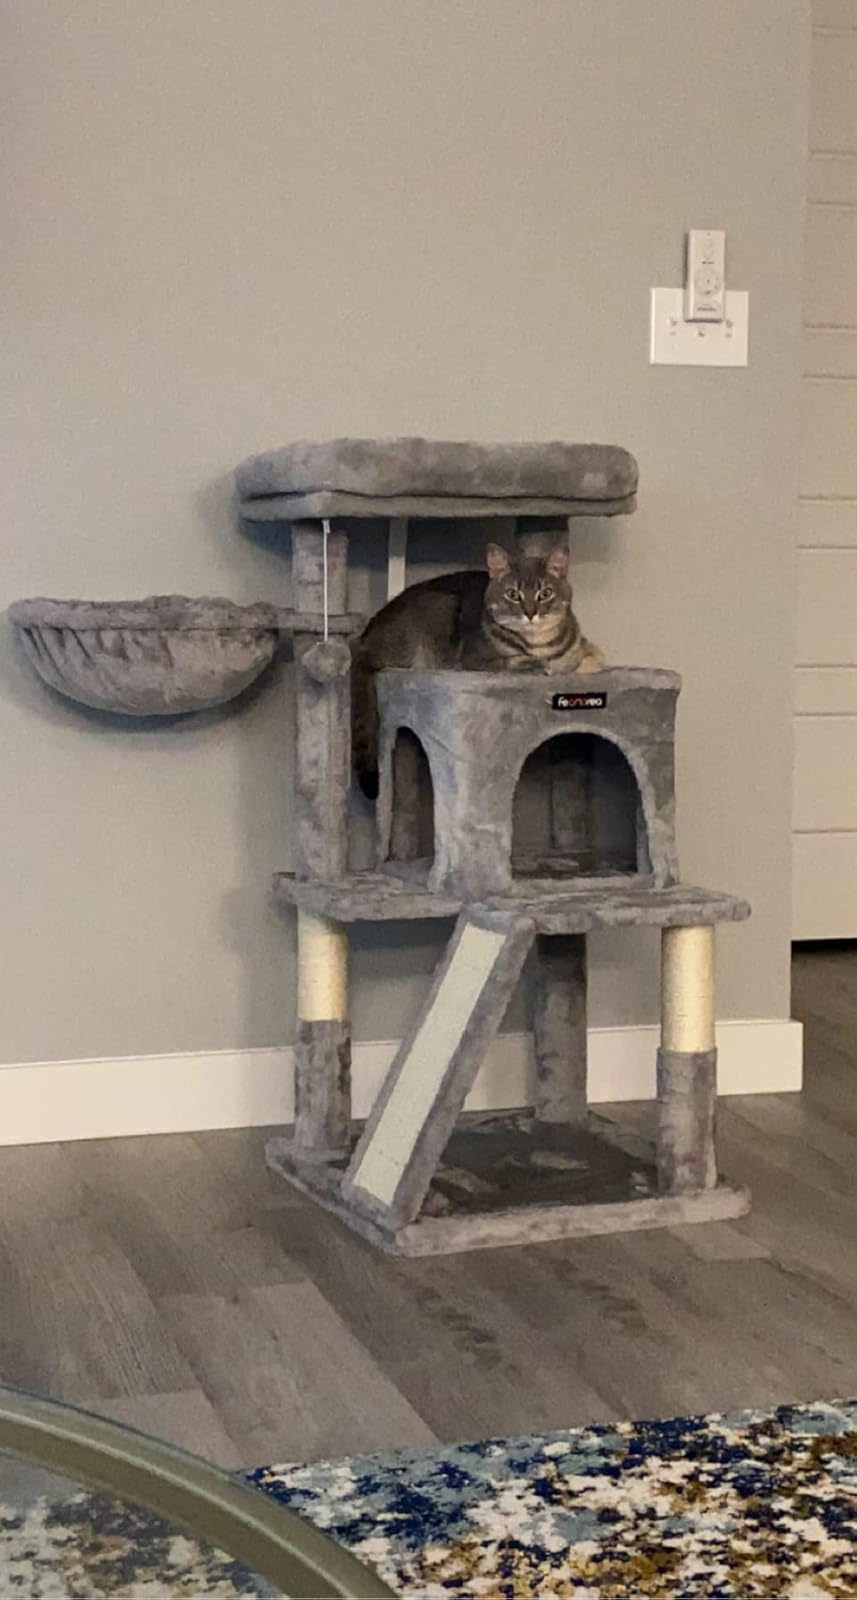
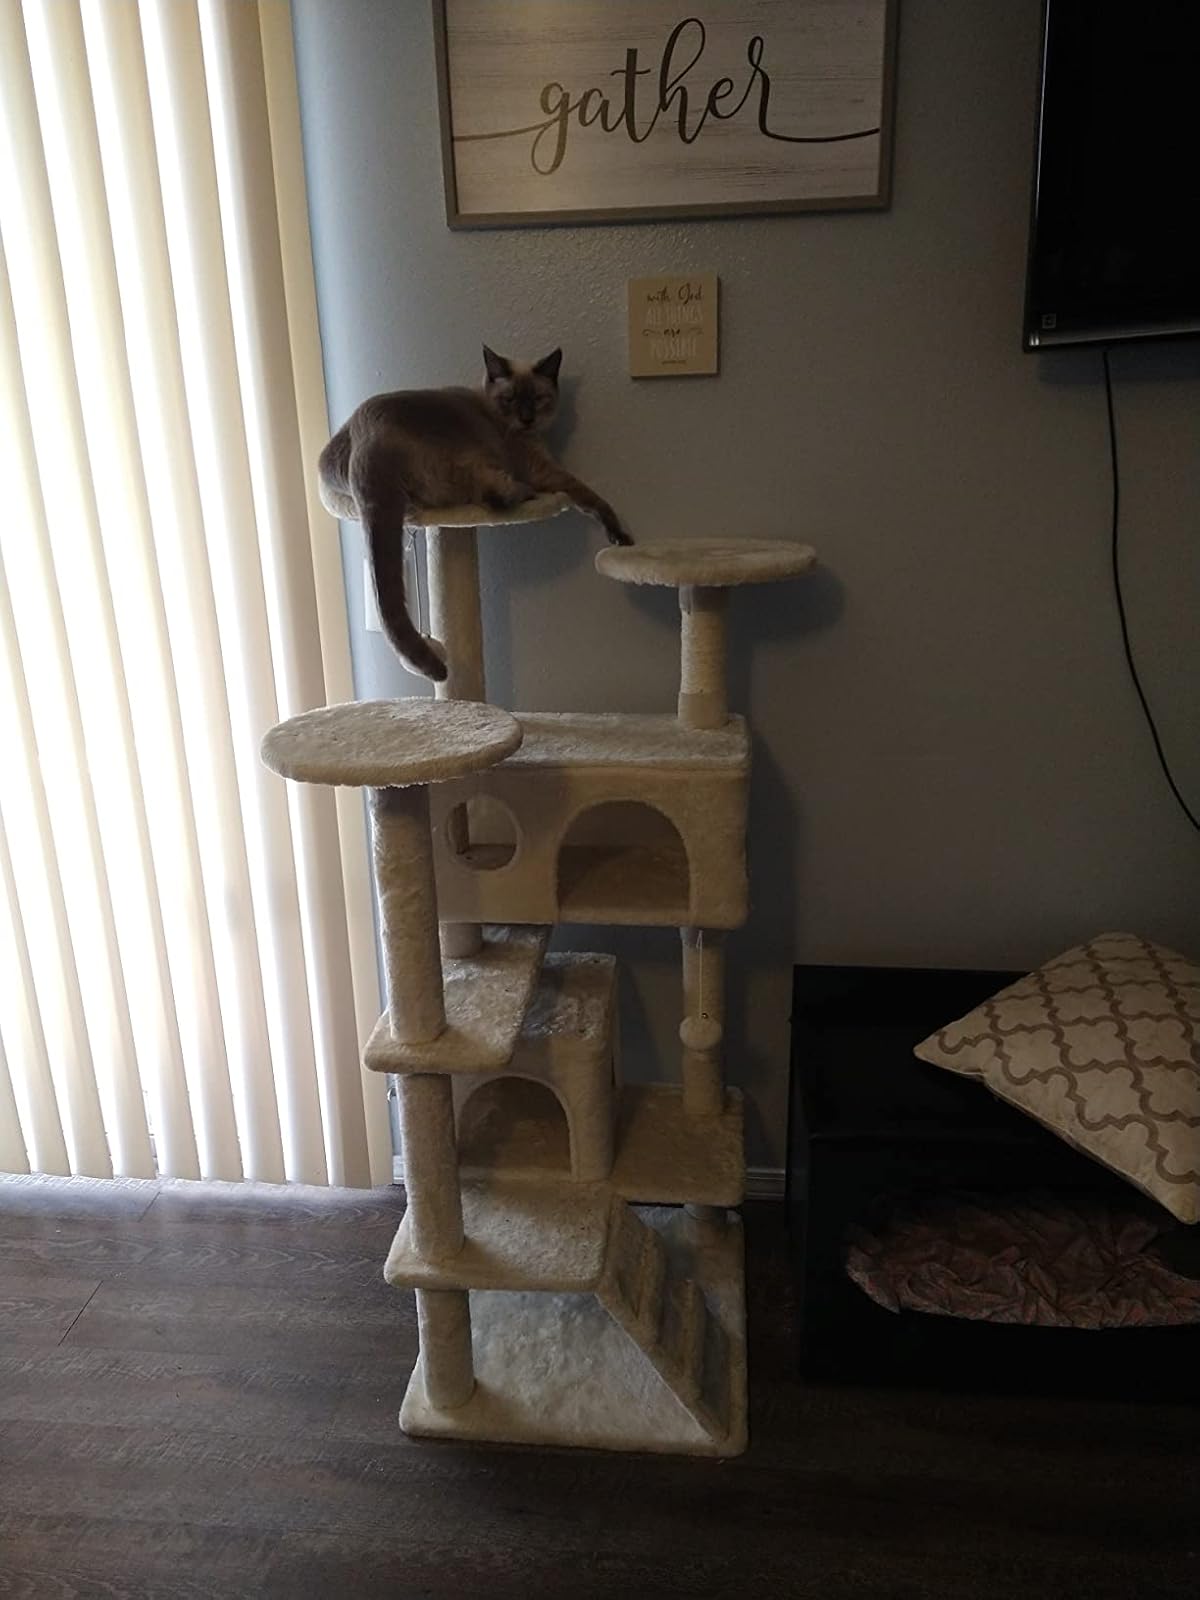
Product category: items_cat tree
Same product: no